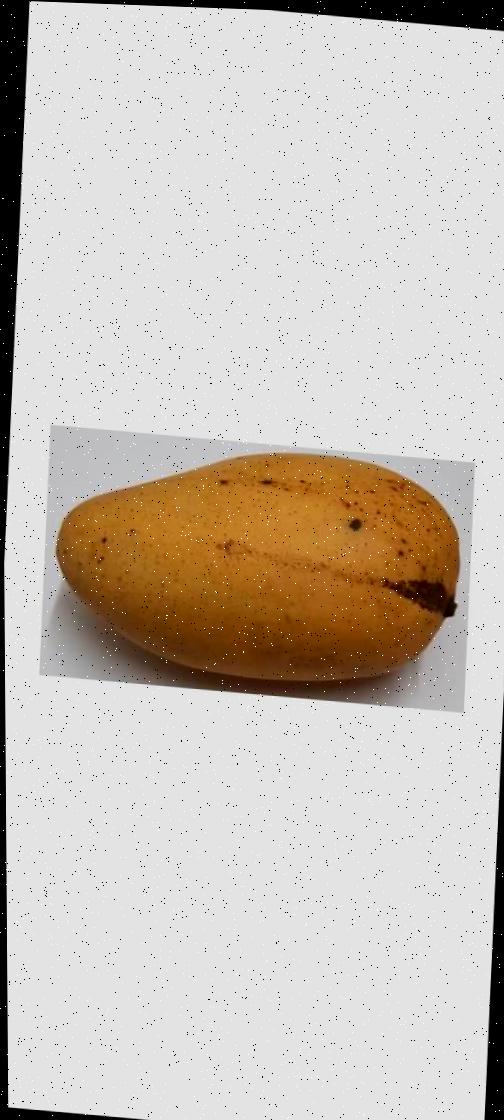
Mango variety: Katimon